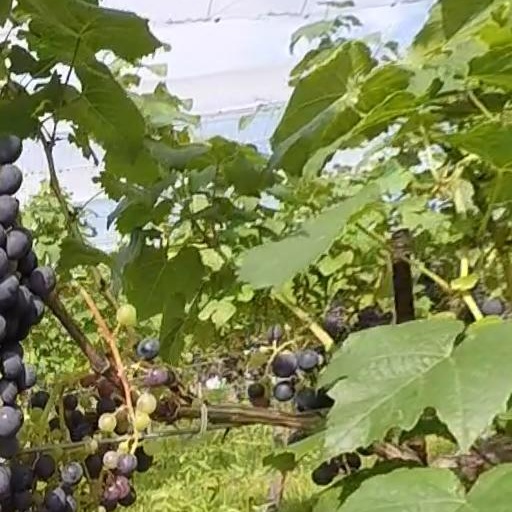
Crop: grape